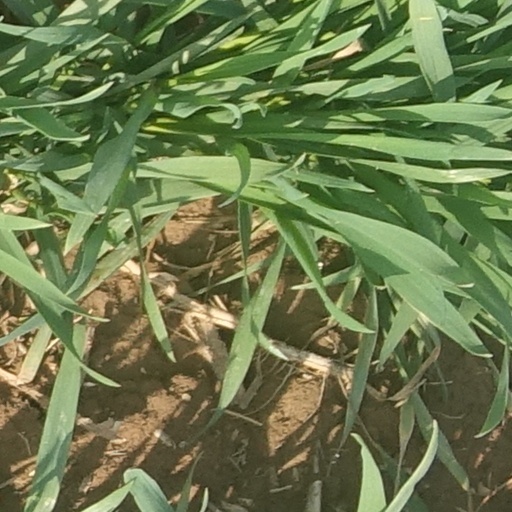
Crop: wheat